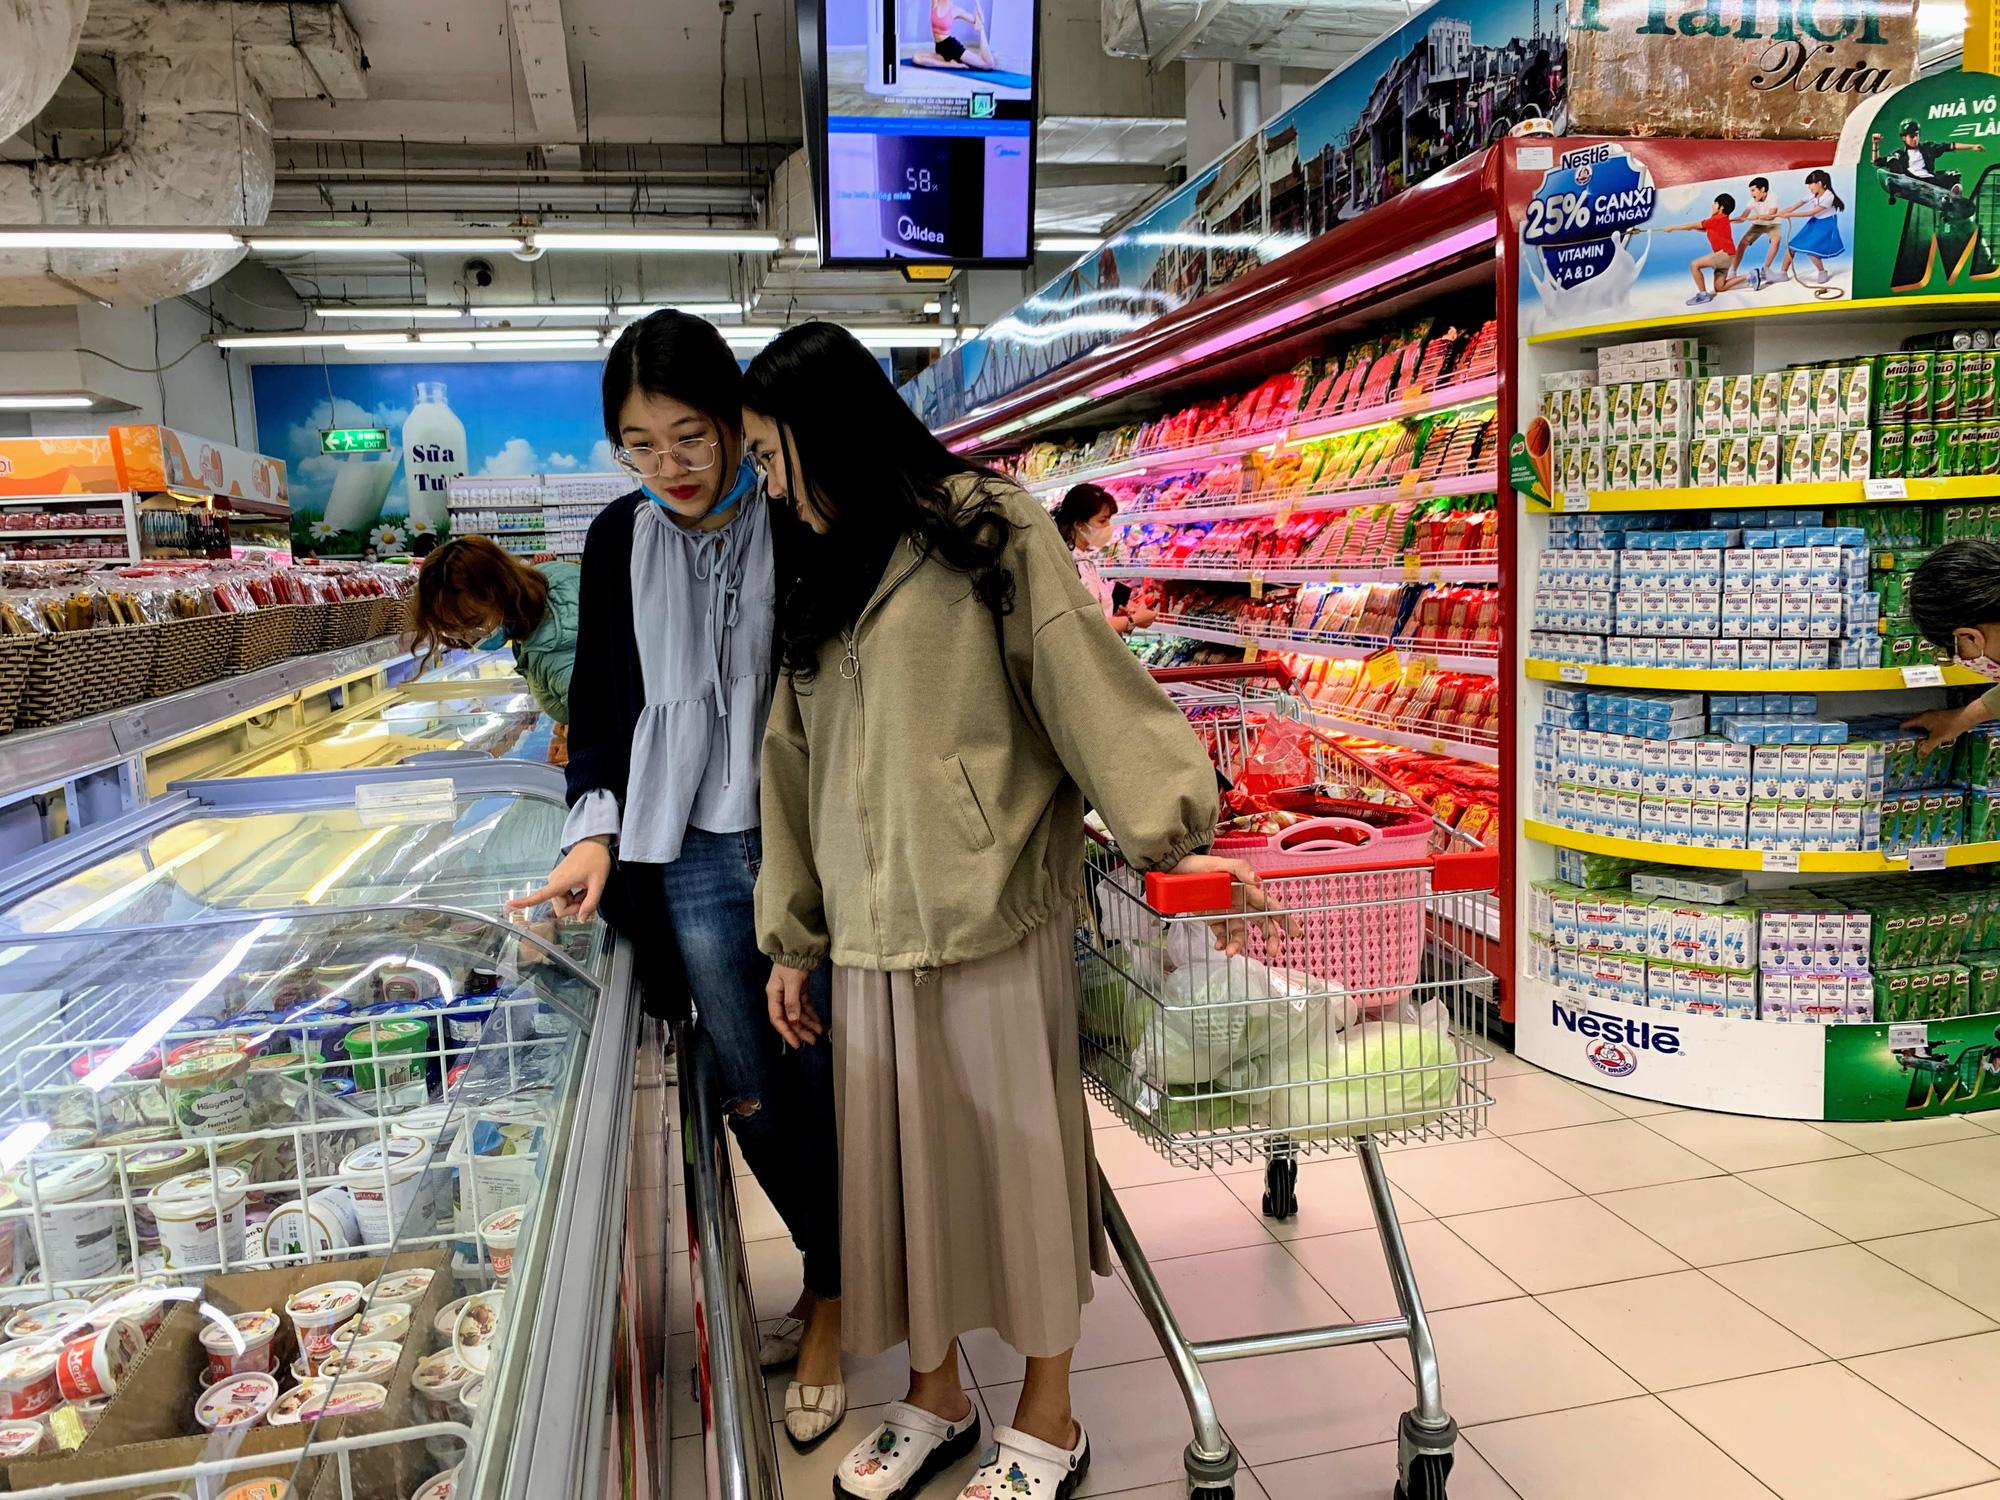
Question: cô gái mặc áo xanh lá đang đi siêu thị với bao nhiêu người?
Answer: một người